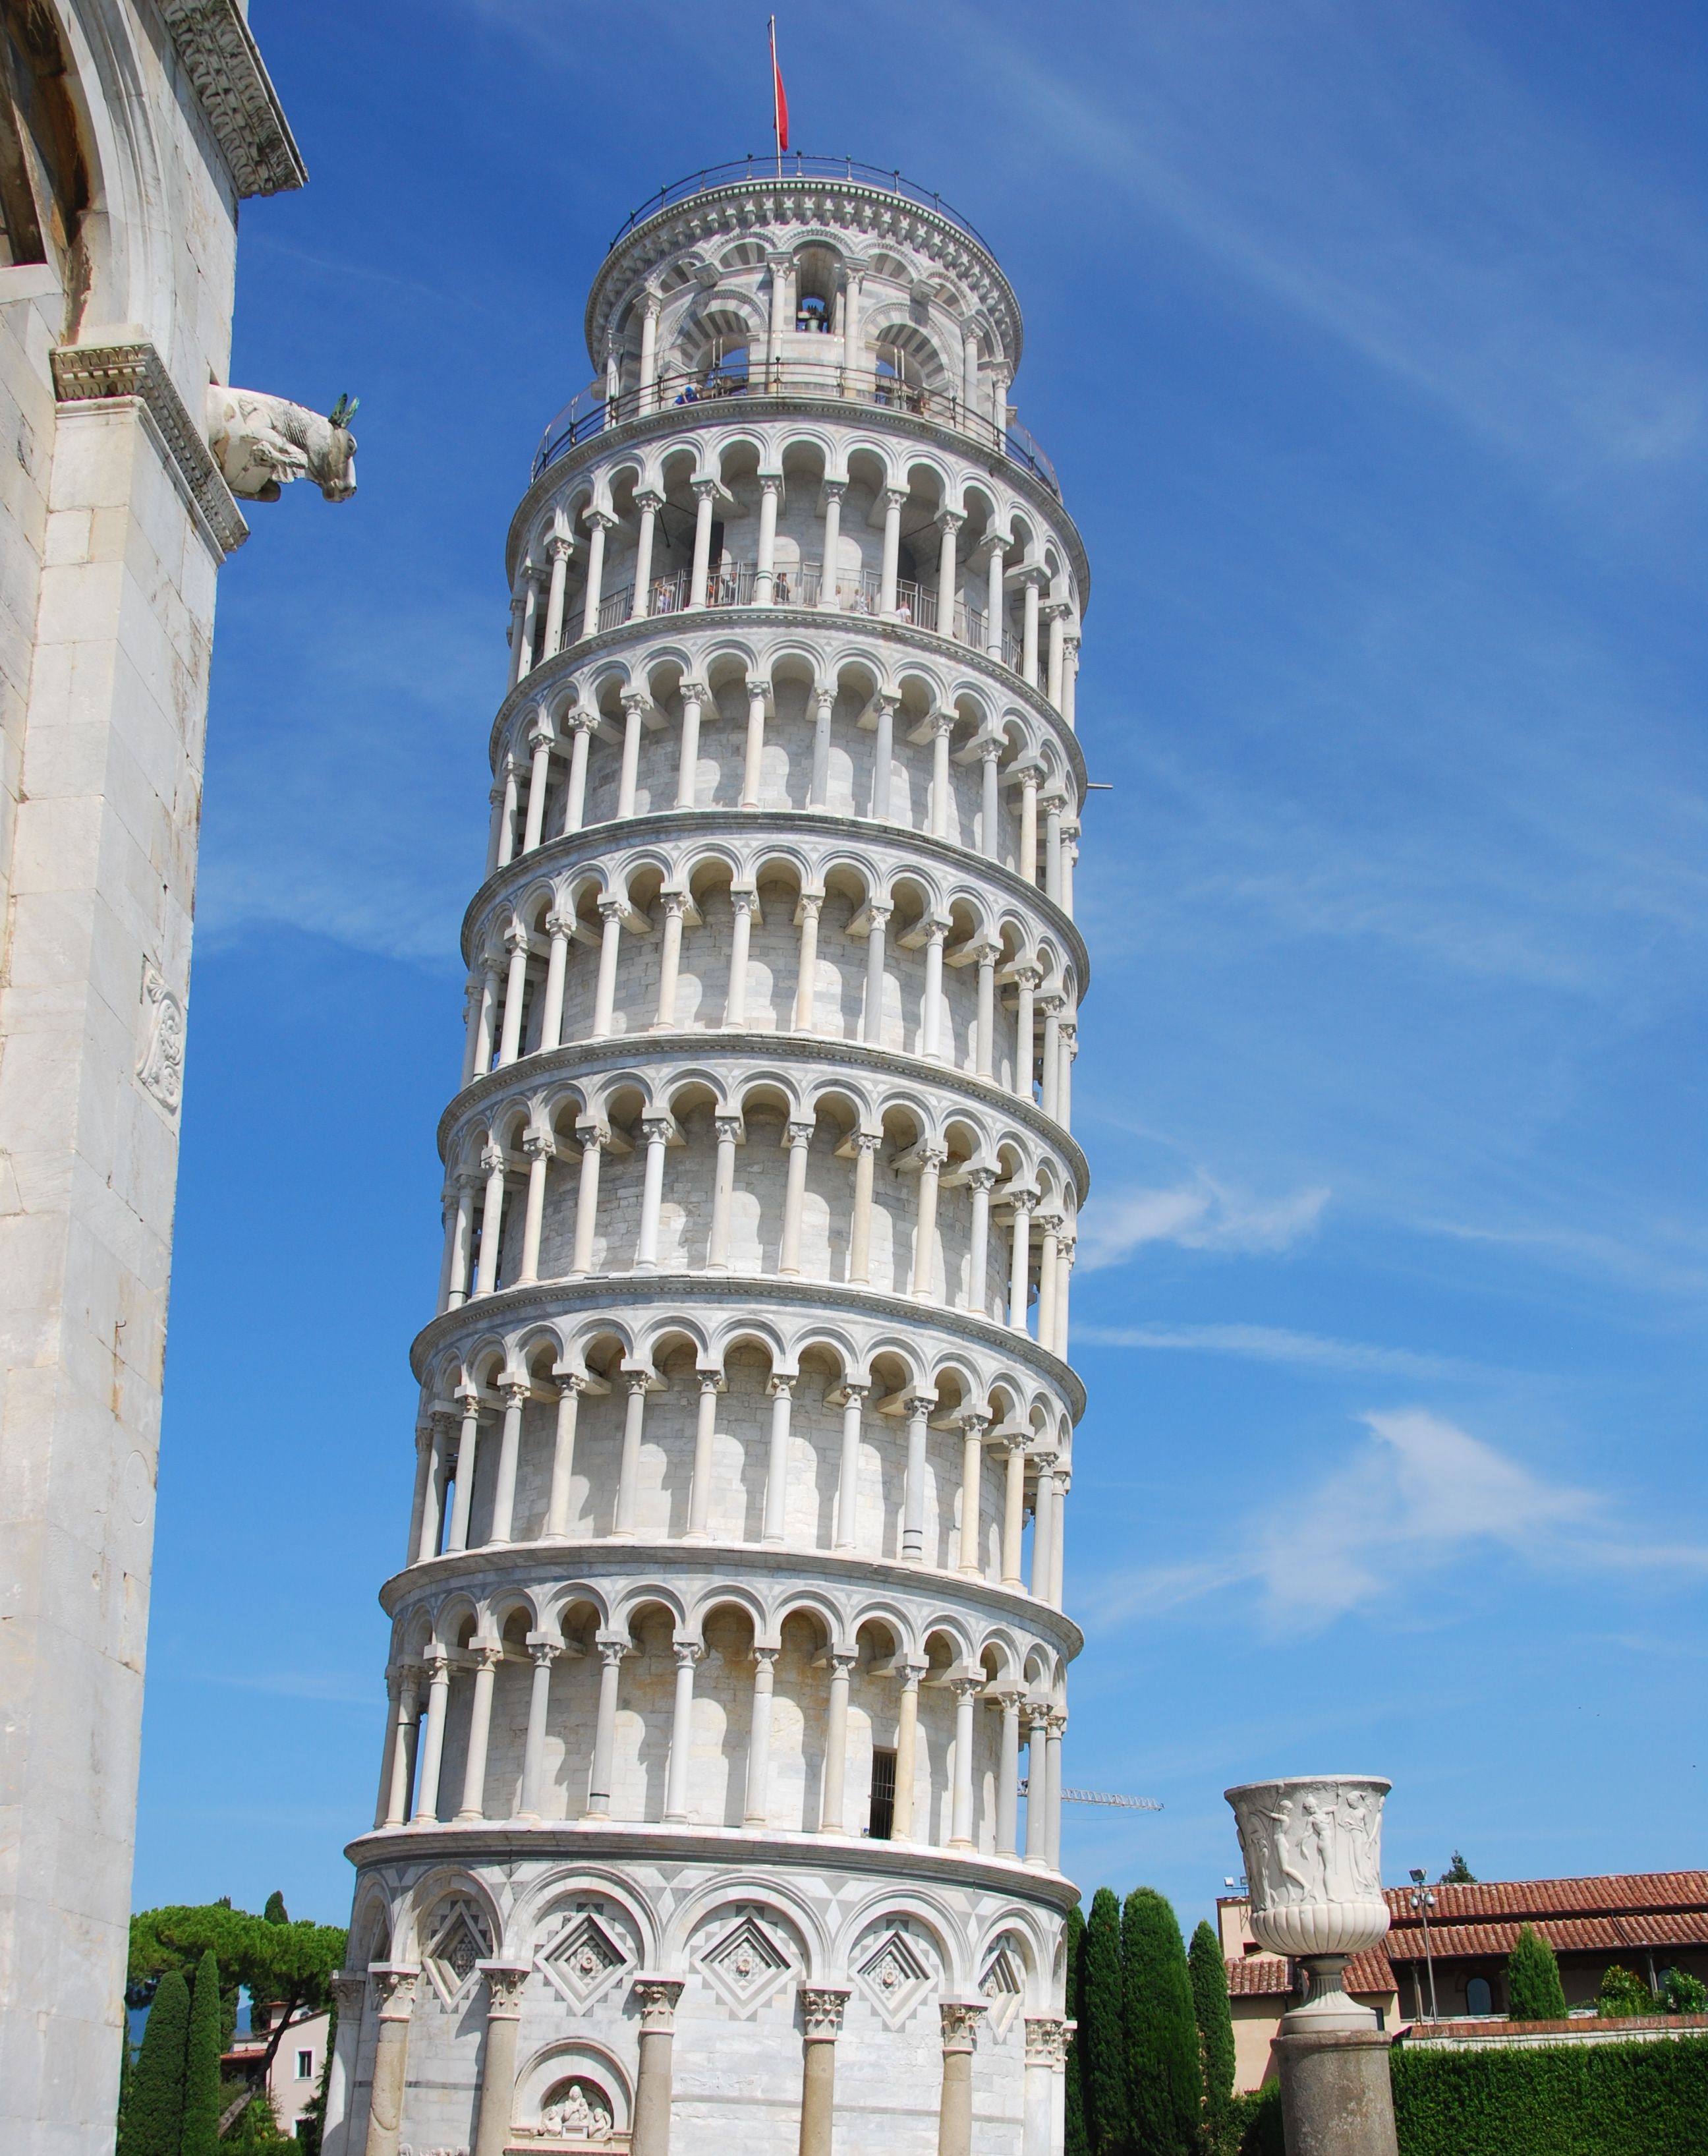
architecture, white, monument, tower, landmark, italy, tuscany, facade, tourism, tower block, bell tower, pisa, torre, culture, works, tower of pisa, medieval tower, prospect tower, piazza dei miracoli